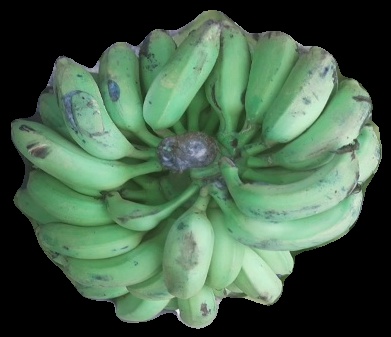
Variety: elakki-bale
Grade: grade2